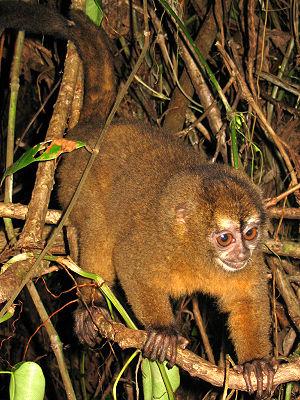
La province de Salta est une province de l'Argentine, située à l'extrême nord-ouest du pays. Elle est limitée au nord par la province de Jujuy et par la Bolivie, à l'est par le Paraguay, Formosa et la province du Chaco, au sud par les provinces de Santiago del Estero, de Tucumán et de Catamarca, enfin à l'ouest par le Chili.